Free Guy

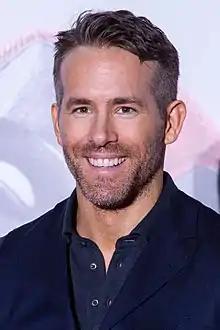
Ryan Reynolds portrays Guy and voices Dude

Recurring NPCs in "Free City" include Britne Oldford as Missy, a barista; Camille Kostek as the bombshell that was originally associated with Revenjamin Buttons and bank robber #3 before befriending Missy; Mark Lainer as a bank hostage who always has his hands up; Mike Devine as Officer Johnny, a police officer that Guy knows; Sophie Levy as a big city dreamer; Vernon Scott as the manager of the bank that Guy and Buddy work at who would get attacked by bank robbers as part of a "Free City" bonus; Naheem Garcia as Joe, a convenience store owner whose store is always robbed by the players while being thrown through his window; Anabel Graetz as Phyllis, an elderly cat lady who needs help finding her cats; Ric Plamenco as an ice cream vendor in the part of "Free City" where no quests are; Kenneth Israel as a businessman; Michael Malvesti as a newsstand vendor; Michael Tow as a man who quotes "looks like rain"; Colin Allen as a shoe store clerk; and Bob Gilliam as a news anchor at FCNN (short for Free City News Network).